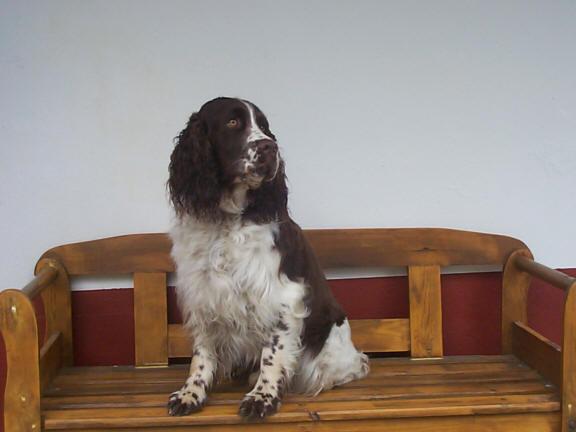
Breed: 276-n000112-English_springer